Advanced Format

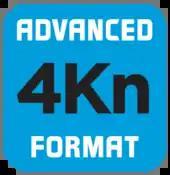
Advanced Format "4K native" logo

The translation of the native 4096, 4112, 4160, or 4224-byte physical format (with 0, 8, 64, or 128-byte Data Integrity Fields) to a virtual 512, 520 or 528-byte increment is transparent to the entity accessing the hard disk drive. Read and write commands are issued to Advanced Format drives in the same format as legacy drives. However, during the read process, the Advanced Format hard drive loads the entire 4096-byte sector containing the requested 512-byte data into memory located on the drive. The emulation firmware extracts and re-formats the specific data into a 512-byte chunk before sending the data to the host. The entire process typically occurs with little or no degradation in performance.